La Santísima Church

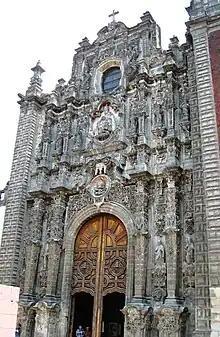
Main portal of the church

The main façade contains some aspects of the older churches that surround it, such as the cross layout, the relief work and window of the chorus, although new aspects such as estipite columns were introduced. The façade also contains twelve medallions done in relief, each representing an apostle. Among the columns there are ten sculptures, five of which represent bishops, four represent popes and one represents a priest, each of which are identified as learned scholars of the Church. The main portal is Churrigueresque style worked in "chiluca", a hard gray stone and flanked by two pillars. The keystone of the central arch of this entrance is decorated with a medallion with the papal coat-of-arms covered by a series of volutes. Above this, there is a relief depicting the Holy Trinity with God the Father dressed as a pope. The depiction of the Trinity is due to the church's patronage by a Trinitarian brotherhood originally formed by tailors.